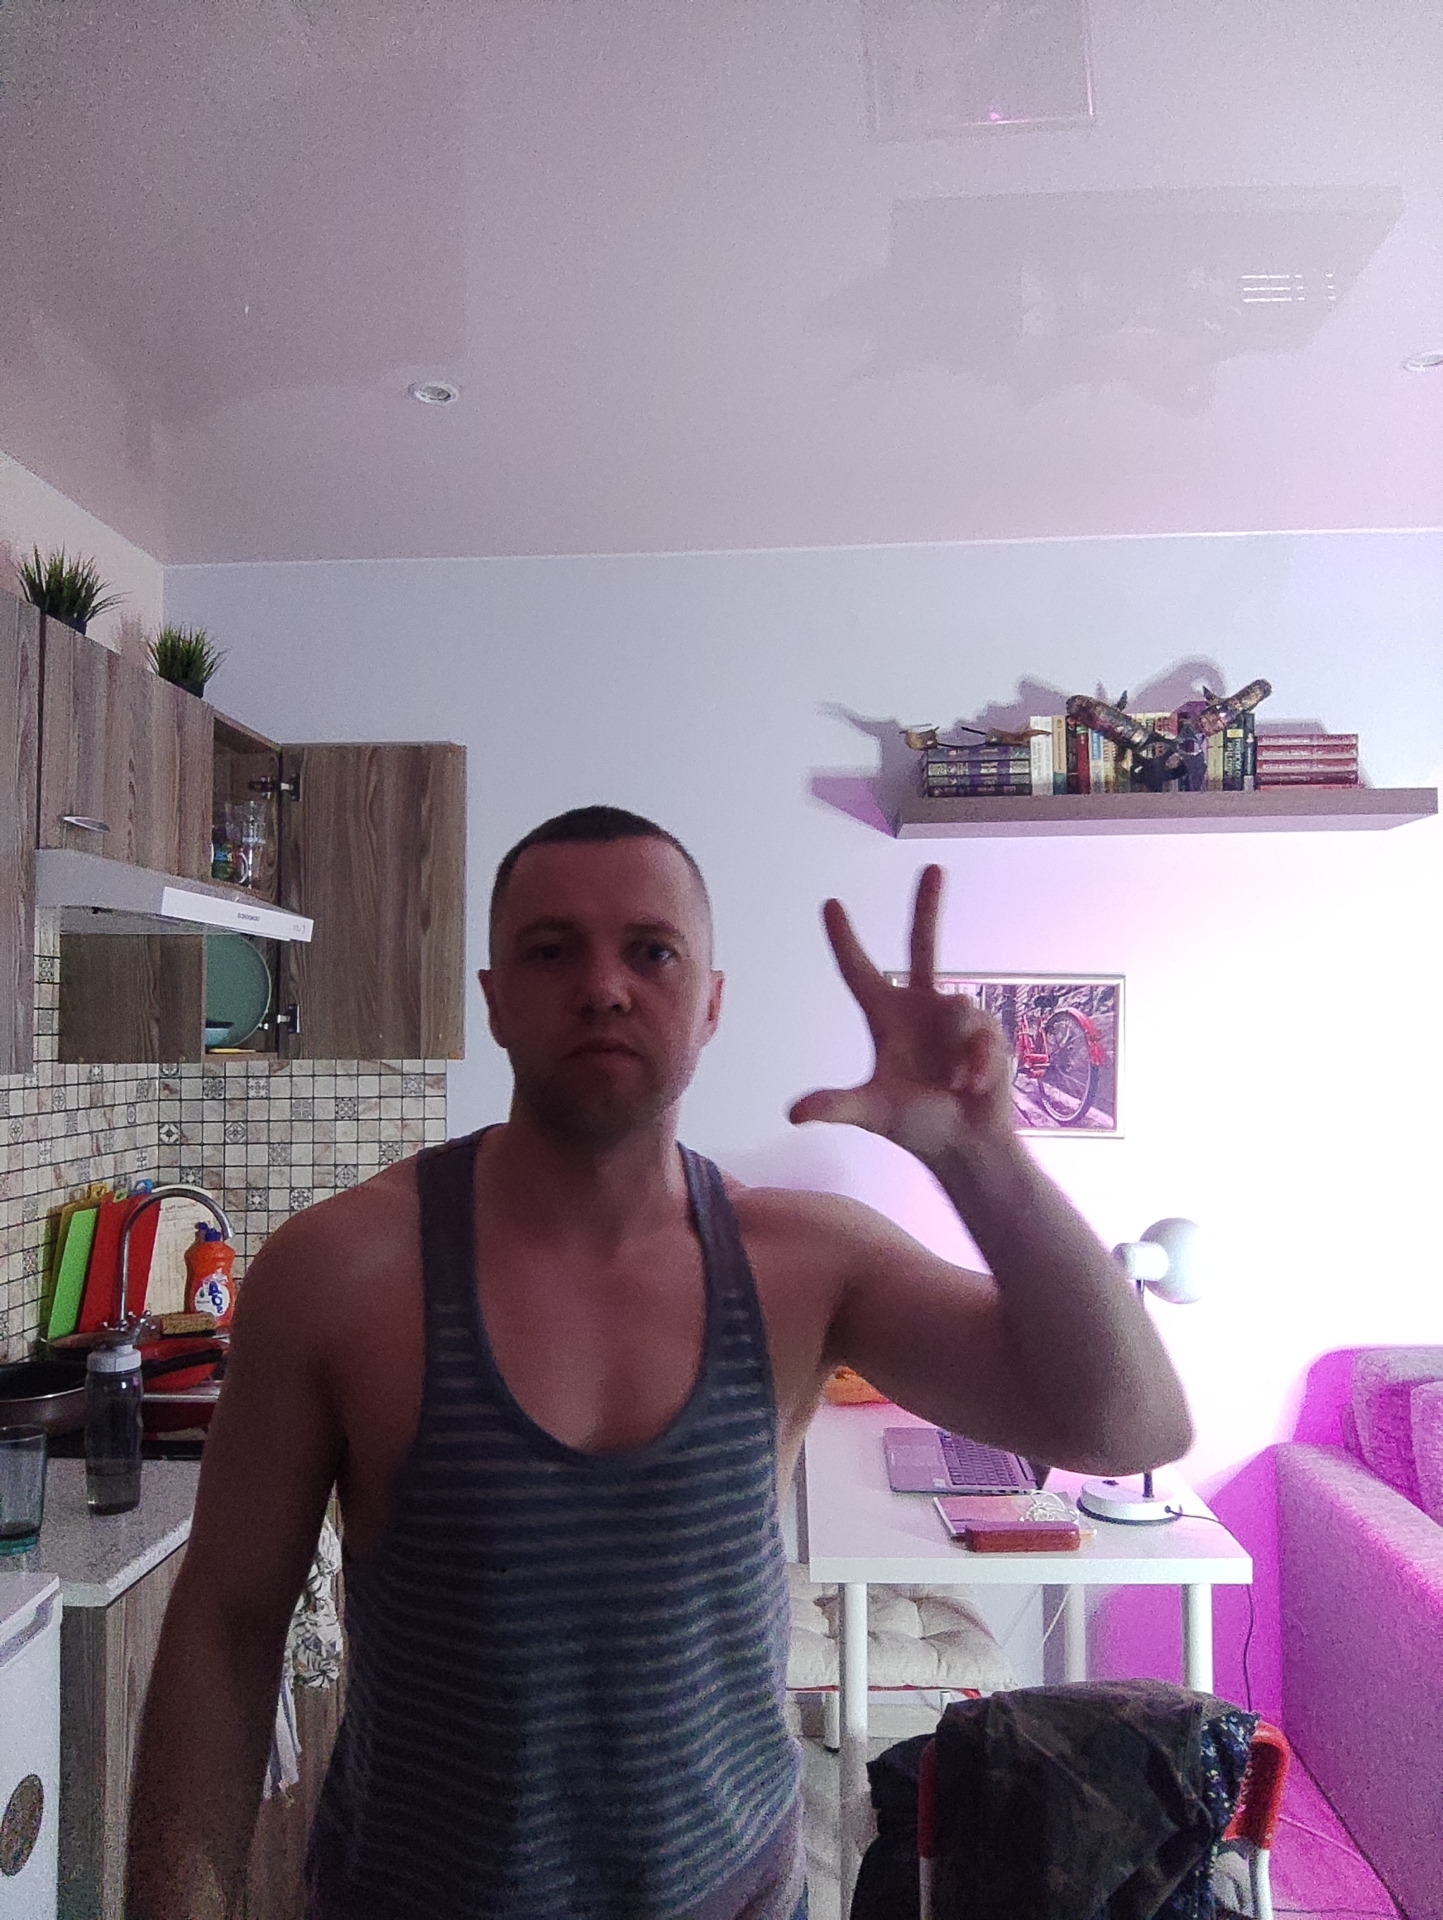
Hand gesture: three2